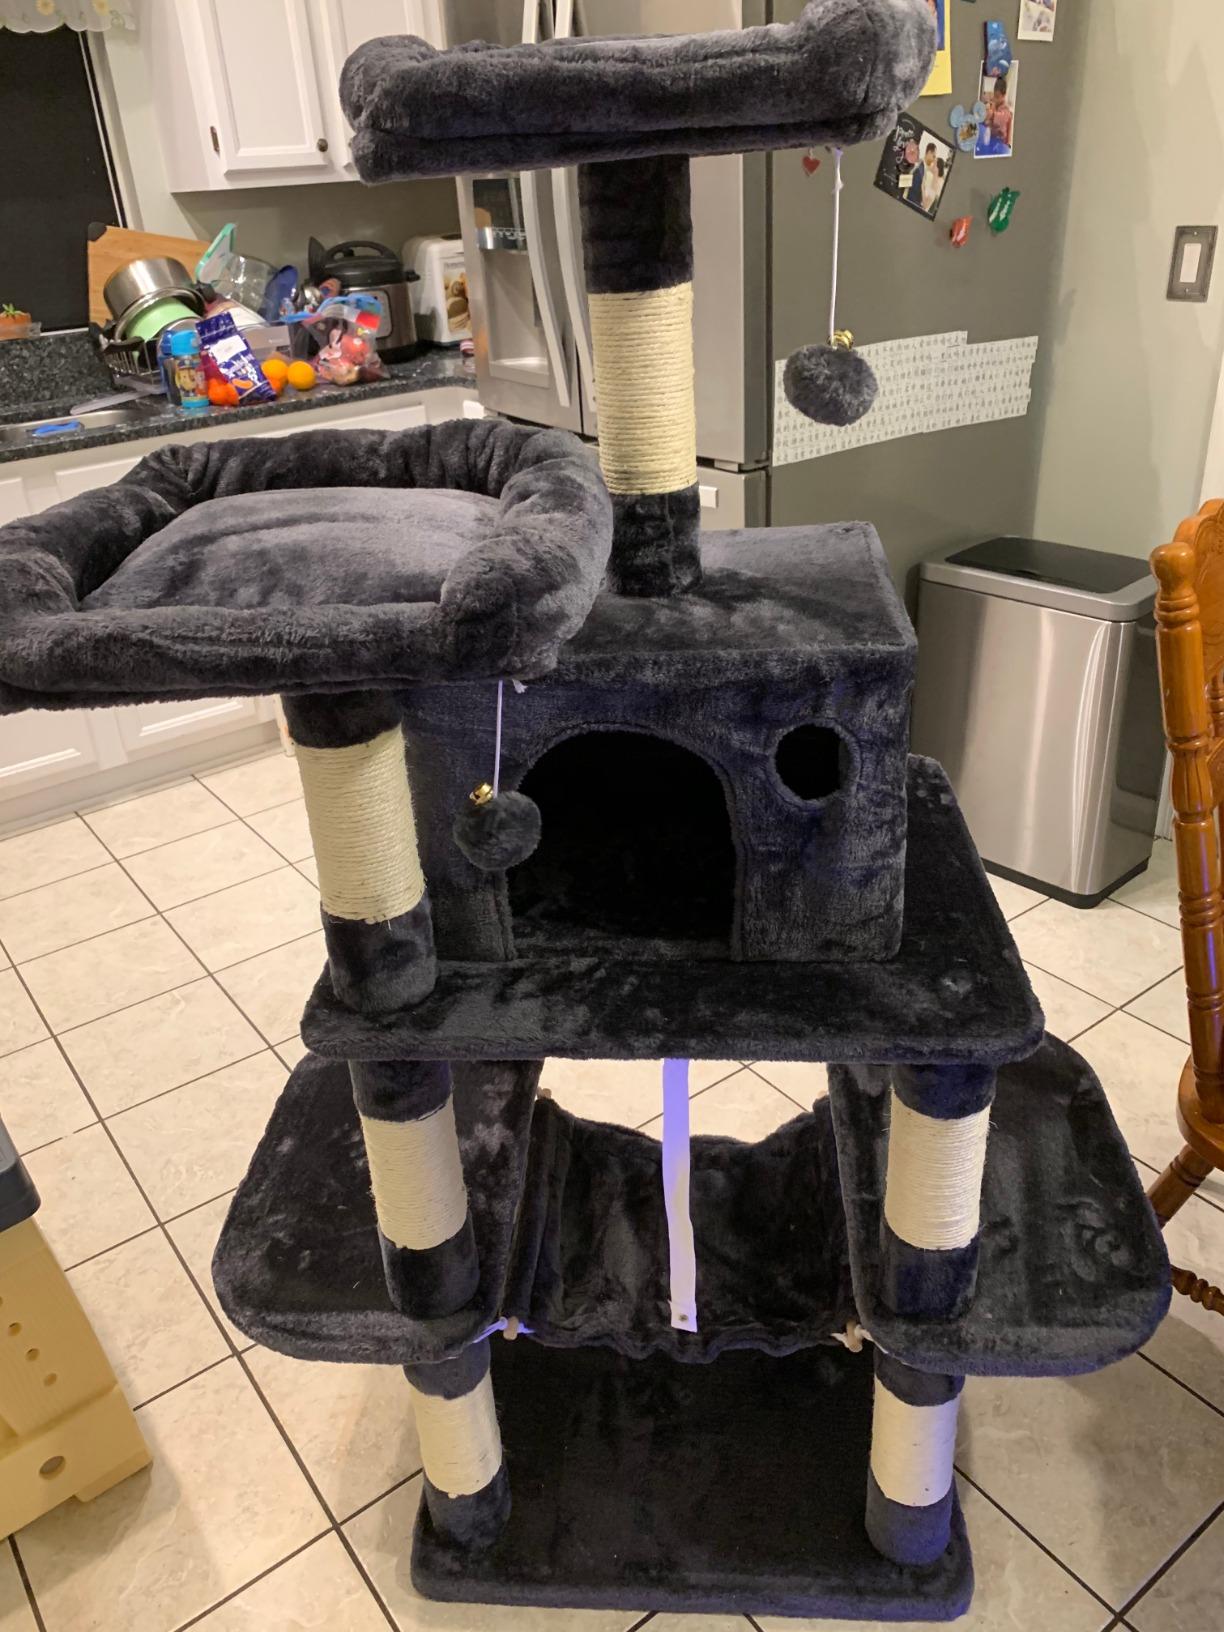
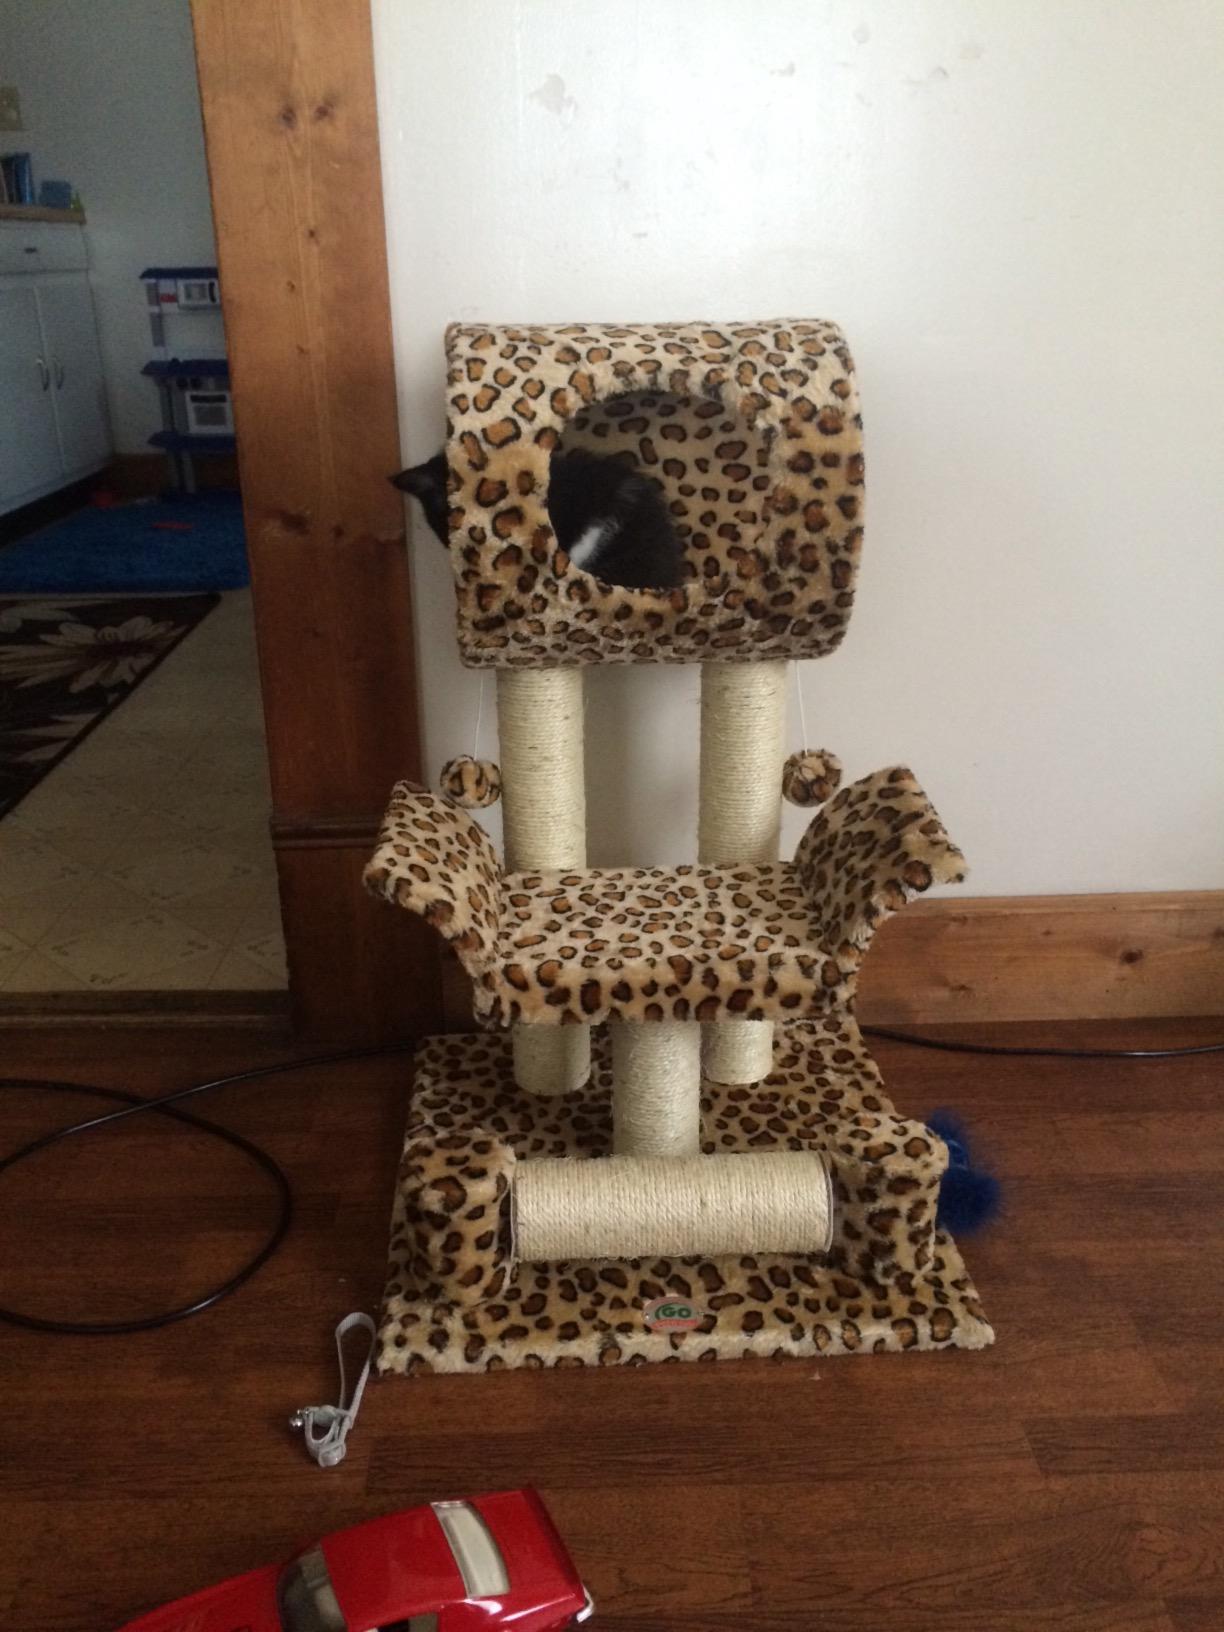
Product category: items_cat tree
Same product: no